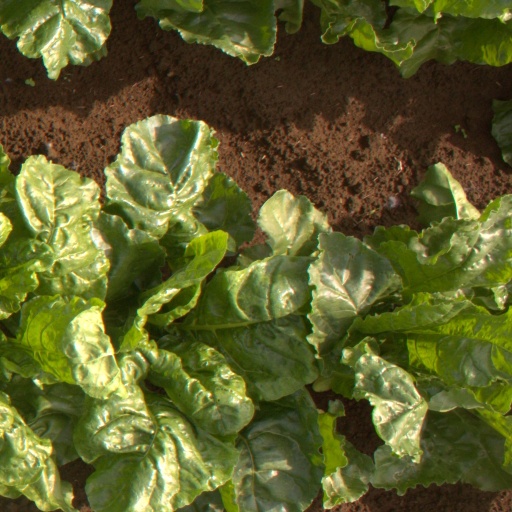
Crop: sugar beet